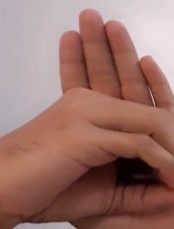
ASL sign: 0